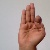
The image shows a hand gesture representing the letter 'F' in Indian Sign Language.